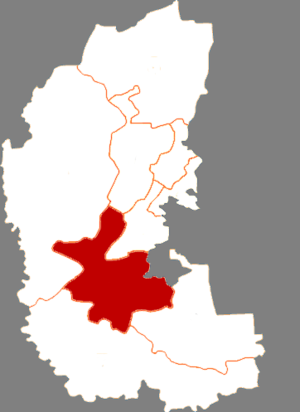
Le district de Datong est une subdivision administrative de la province du Heilongjiang en Chine. Il est placé sous la juridiction de la ville-préfecture de Daqing.